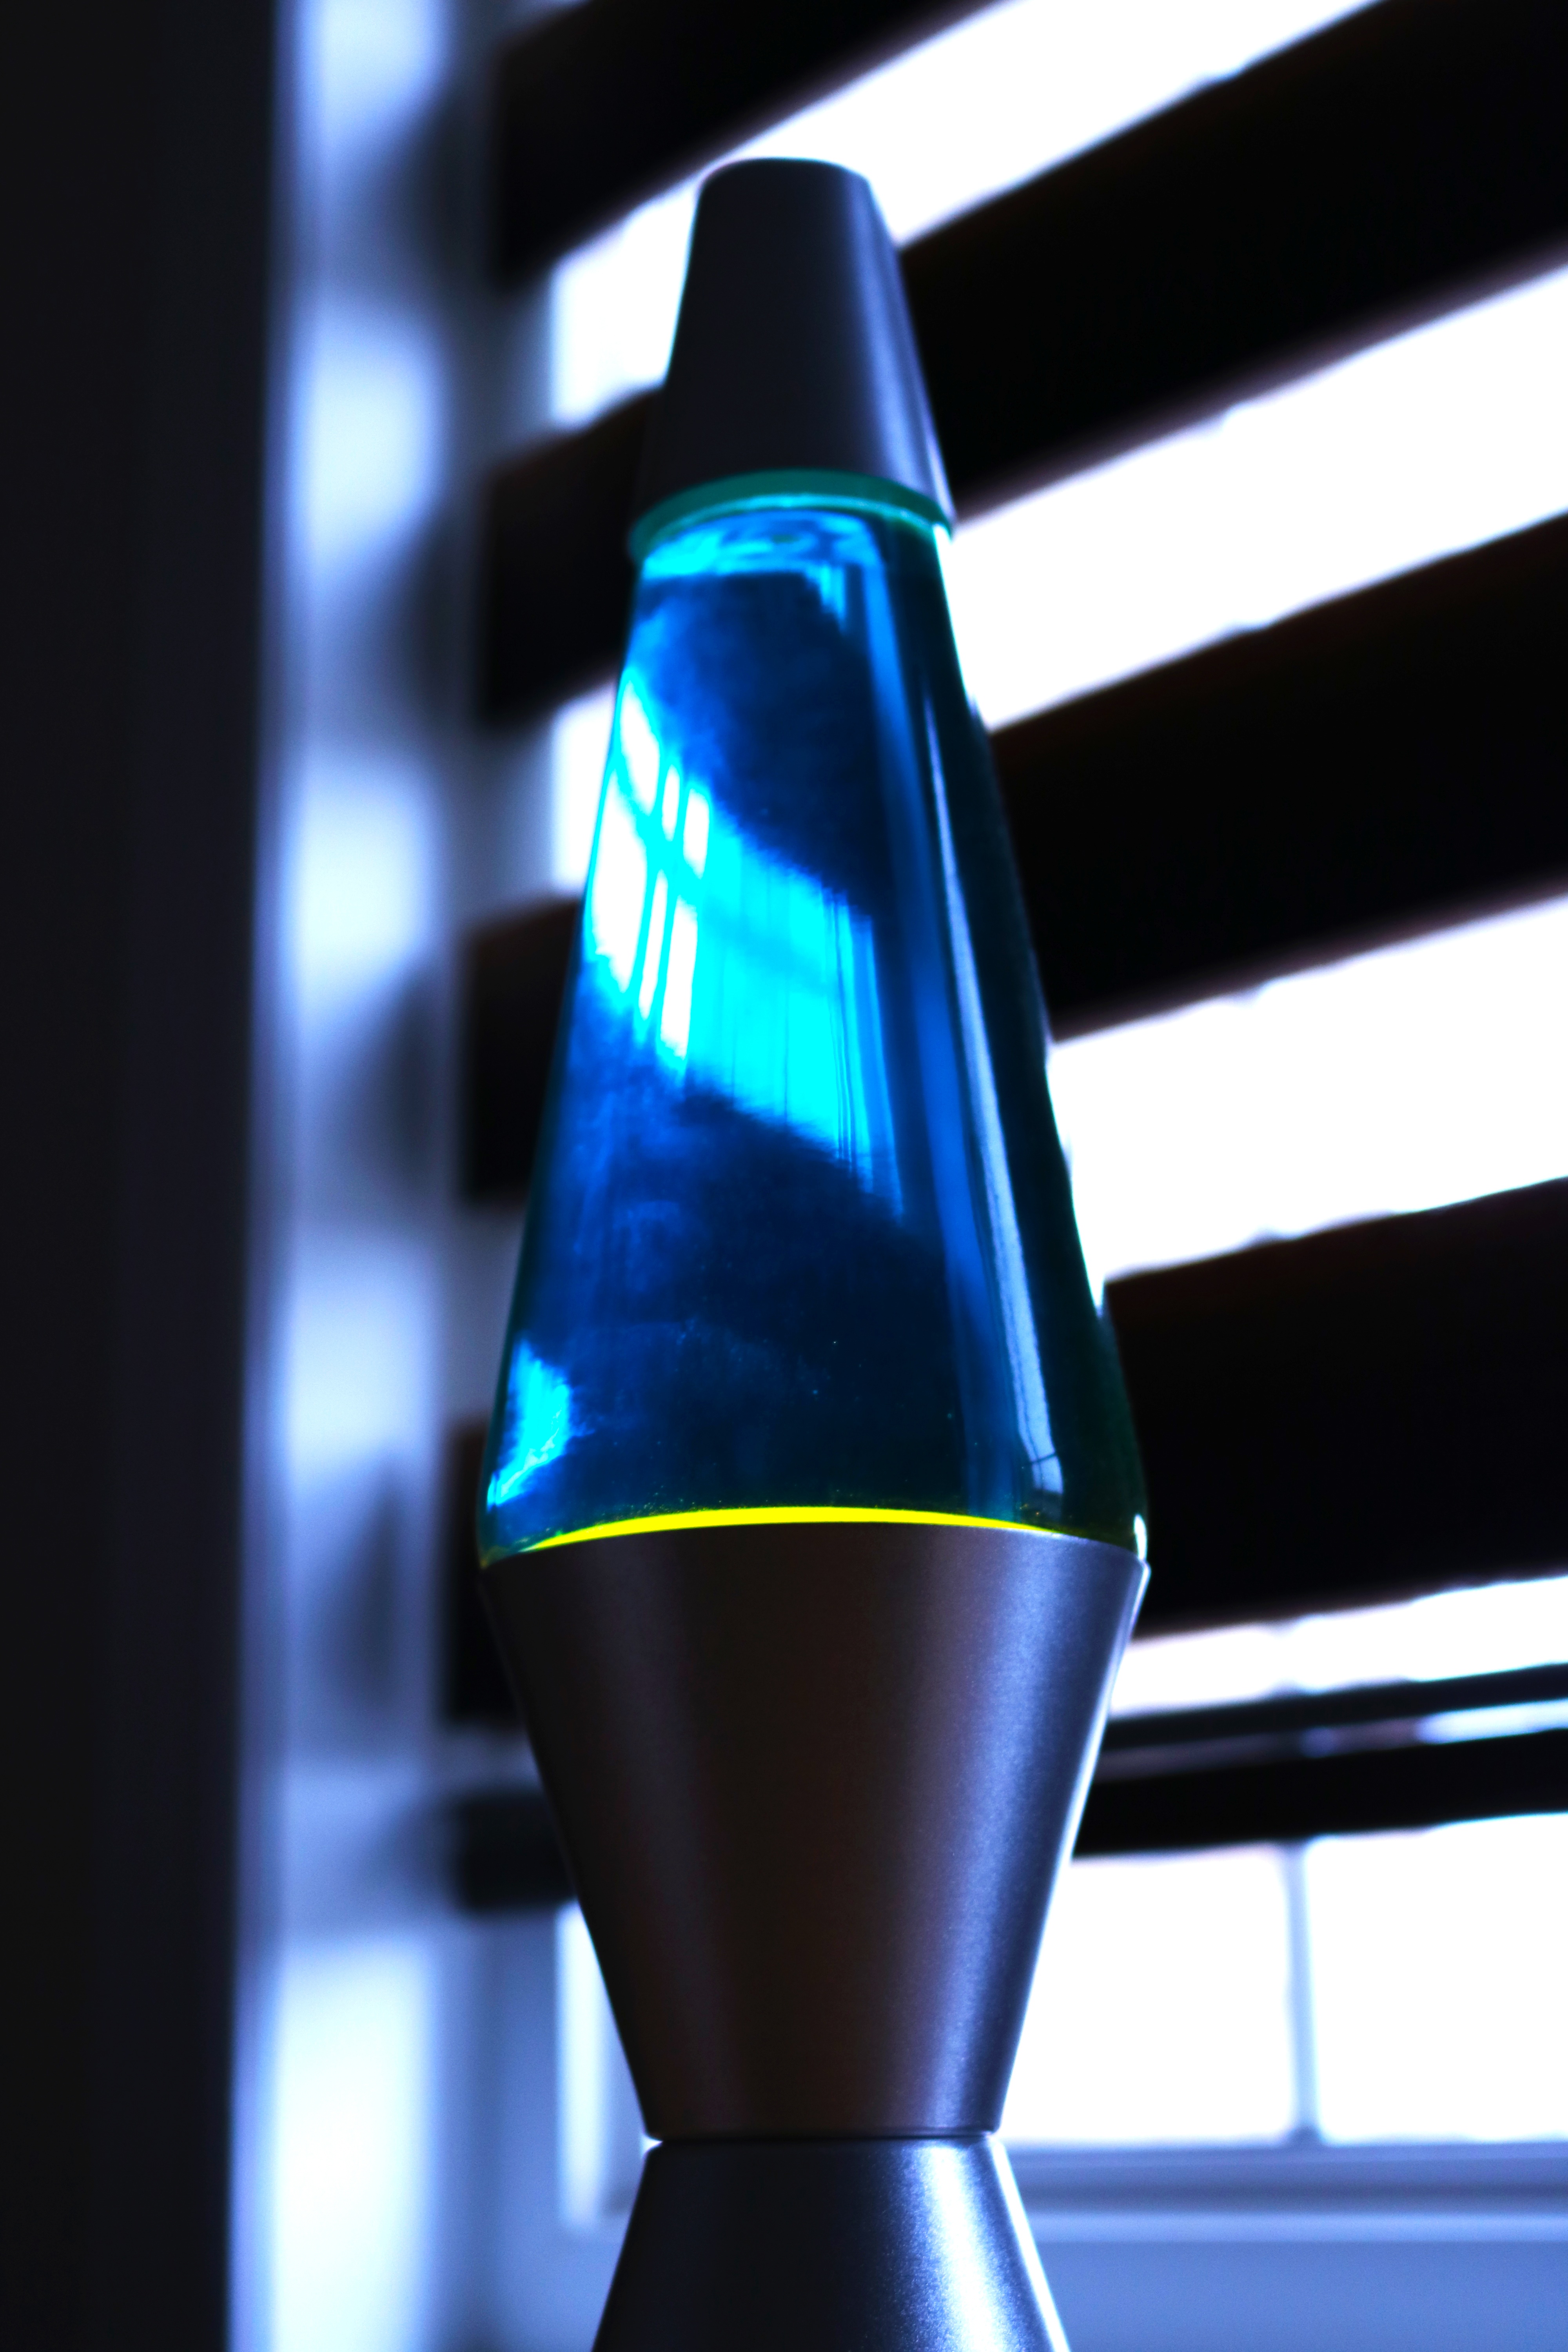
light, glass, blue, lighting, energy